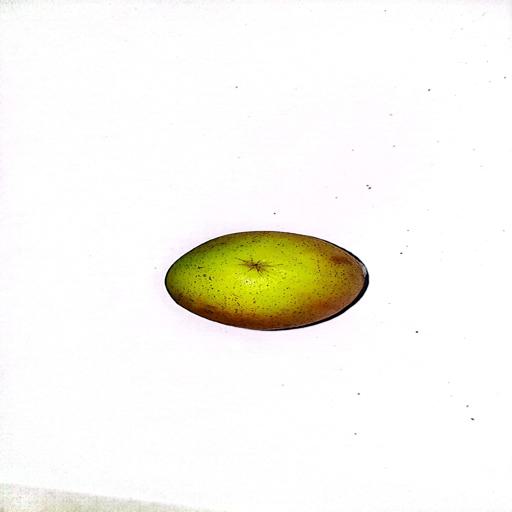
Label: healthy